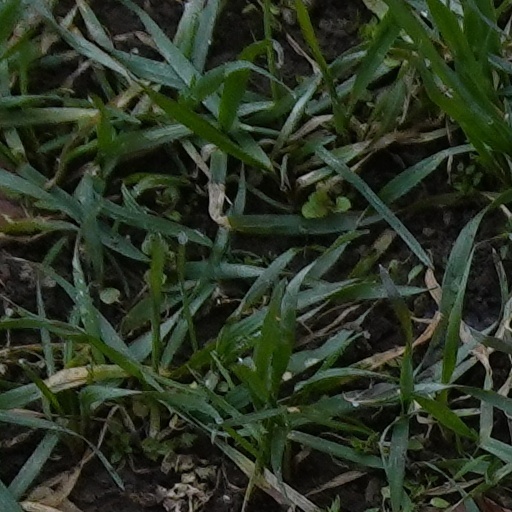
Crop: wheat